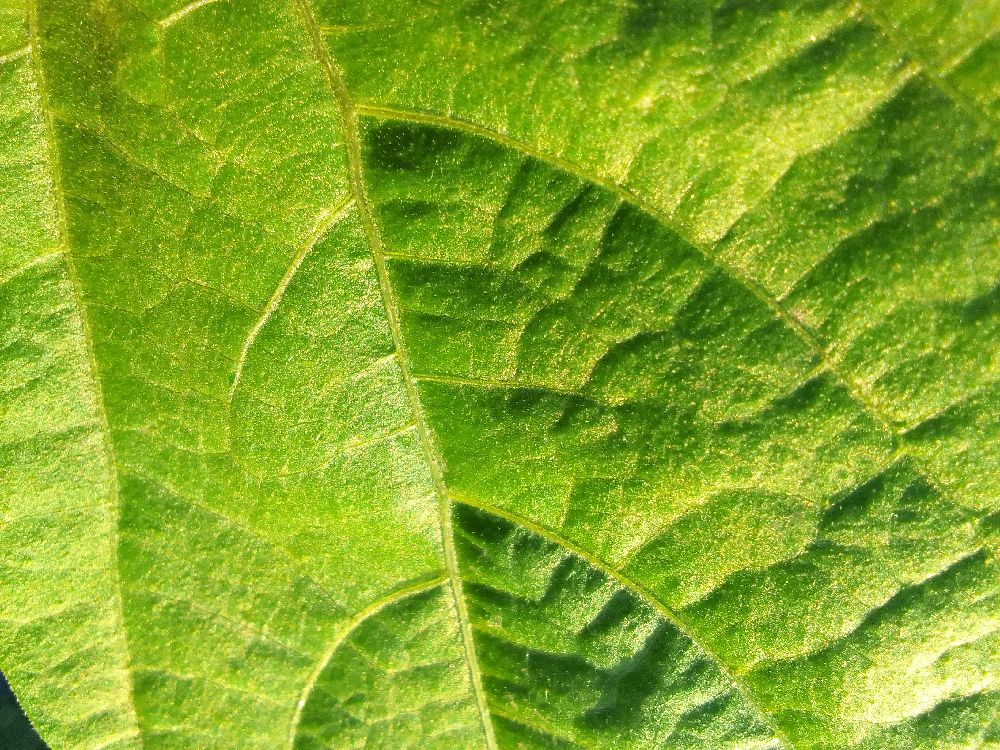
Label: healthy